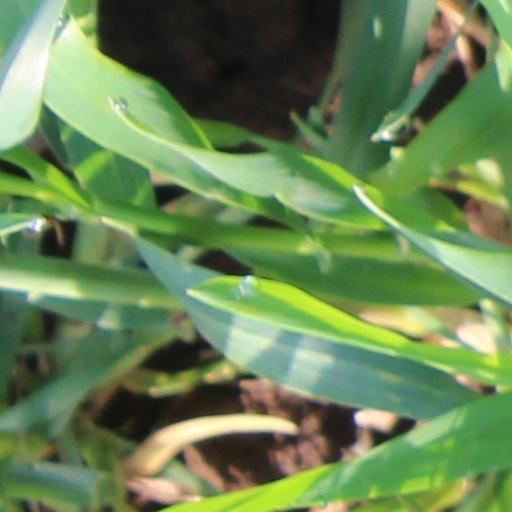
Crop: wheat